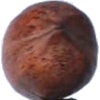
Label: Nut Pecan 1